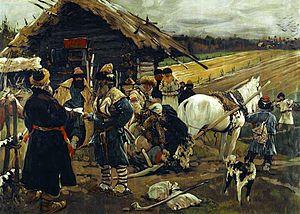
Le jour de Youri est le nom russe de chacune des deux fêtes de Saint Georges célébrées par l'Église orthodoxe russe. En effet, cette dernière célèbre la Saint-Georges le 23 avril du calendrier julien, ce qui correspond actuellement au 6 mai du calendrier grégorien, mais également l'anniversaire de la consécration de l'église Saint George de Kiev par Iaroslav le Sage, le 26 novembre 1051 a.s., ce qui correspond au 9 décembre de chaque année. Ces jours sont nommés d'après Yuri, l'une des formes russes du nom « Georges ». Les deux fêtes sont ainsi connues sous les noms Vesenniy Youriev Den’ et Osenniy Youriev Den’.